Saraton Theatre

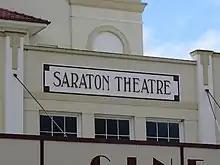
External signage

The building that comprises the Saraton Theatre and four shops is situated on the western side of Prince Street between the railway viaduct (that crosses the street) and Pound Street. It is one of only two historic buildings on the western side of Prince Street between the viaduct and Fitzroy Street - the other being the Commercial Bank Building - not to have been modified in an unsympathetic, modern commercial manner.